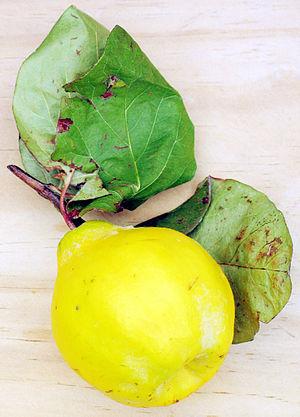
Cognassier Furlan: Codognâr 한국어: 마르멜로 Hornjoserbsce: Prawy kwětlowc Italiano: Cydonia oblonga עברית: חבוש Lietuvių: Paprastoji cidonija
Le coing est le fruit du cognassier. Piriforme et volumineux, il est cotonneux en surface et, à maturité, il est jaune et très odorant.
Le Cognassier aussi appelé coing est une espèce d'arbustes ou de petits arbres de la famille des Rosacées originaire des régions tempérées du Caucase et d'Iran. Ses fruits sont des coings appelés aussi pommes d'or ou poires de Cydonie. C'est l'unique représentant du genre Cydonia.